John Parker (pioneer)

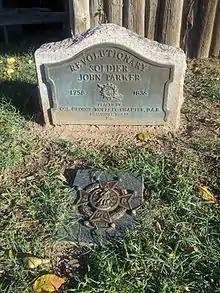
A marker to John Parker at Old Fort Parker

John Parker (September 6, 1758 – May 19, 1836) was an American frontiersman, soldier, surveyor, minister and diplomat. He was born in 1758 in Baltimore County, Maryland. At a young age, Parker's family moved from Maryland to Virginia, where they took part in scouting the frontier in present-day Kentucky and Tennessee alongside Daniel Boone and other American pioneers. After the outbreak of the American Revolutionary War in 1776, frontier conflicts between Patriot settlers and British-allied Indians erupted, which led to the deaths of several of Parker's family members and friends. Parker enlisted in the Continental Army and participated in numerous Patriot campaigns in the western theater of the American Revolutionary War.